St Mary de Haura Church, Shoreham-by-Sea

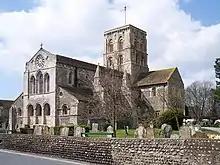
The church from the northeast

St Mary de Haura Church is an Anglican church in the ancient "New Shoreham" area of Shoreham-by-Sea in the district of Adur, one of seven local government districts in the English county of West Sussex. It was founded at the end of the 11th century as a large cruciform church which, due to its original scale, has been described as a collegiate church—a reflection of the port of Shoreham's importance at the time. The former east end of that building survives to form the present church, and much 12th-century work remains. It functions as Shoreham-by-Sea's "town church" for major religious and social events, as well as serving as the town-centre parish. English Heritage has listed it at Grade I for its architectural and historical importance.